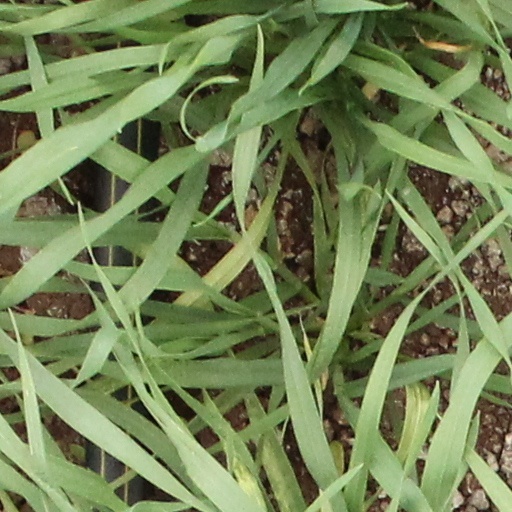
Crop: wheat